Mohammed Rafeh

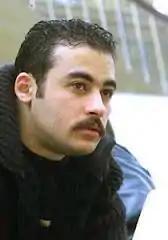

Mohammed Rafeh (9 March 1982 – 2 November 2012) was a Palestinian Syrian actor popular around the Arab world. He was notable for his role as Ibrahim in the popular Syrian television series "Bab Al-Hara".